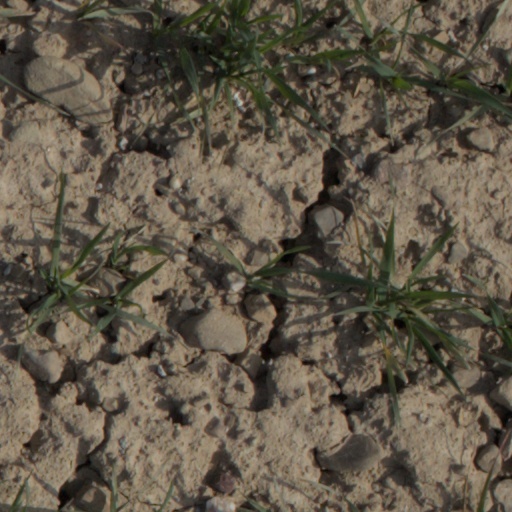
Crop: wheat